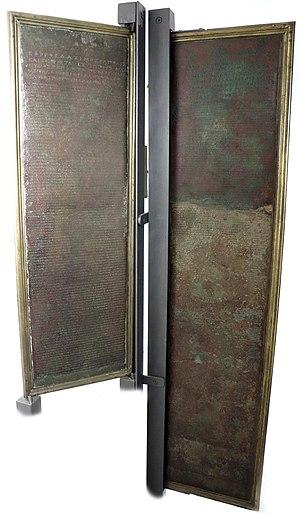
""Tables d’Héraclée"" ou ""Tavole palatine""
Les Tables d’Héraclée sont des tables de bronze trouvées en 1732 dans les vestiges archéologiques de la cité antique d’Héraclée de Lucanie.